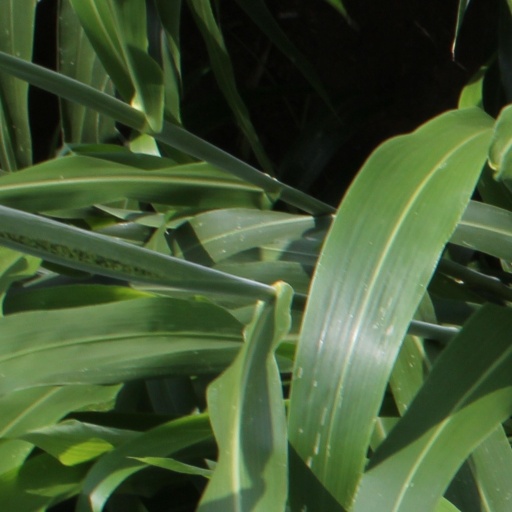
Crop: sorghum